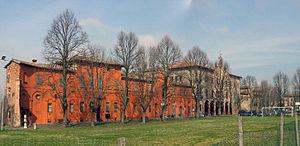
Molinella est une commune italienne de la ville métropolitaine de Bologne dans la région Émilie-Romagne en Italie.